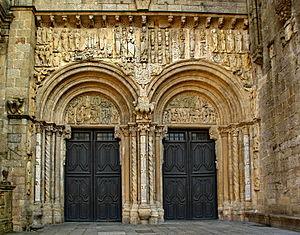
L'architecture romane est le premier grand style créé au Moyen Âge en Europe après le déclin de la civilisation gréco-romaine. Son développement est pleinement établi vers 1060 mais les premiers signes de mutation sont différents suivant les régions et il n'y a pas de consensus sur une date des débuts qui vont du VIᵉ au XIᵉ siècle. L'architecture gothique est le style qui lui succède progressivement à partir du XIIe siècle.Le dynamisme monastique, de profondes aspirations religieuses et morales, la spiritualité des routes de pèlerinages dans une Europe rendue à la paix président à la naissance de l'art roman et contribuent à en faire un style vraiment neuf et doué d'une profonde originalité. La volonté de libérer l'Église de la tutelle de pouvoirs séculiers, les croisades, la reconquête chrétienne en Espagne avec l'effondrement du califat de Cordoue, la disparition du mécénat royal ou princier font de l'art roman l'art de toute la chrétienté médiévale.